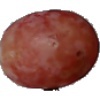
Label: Grape Pink 1